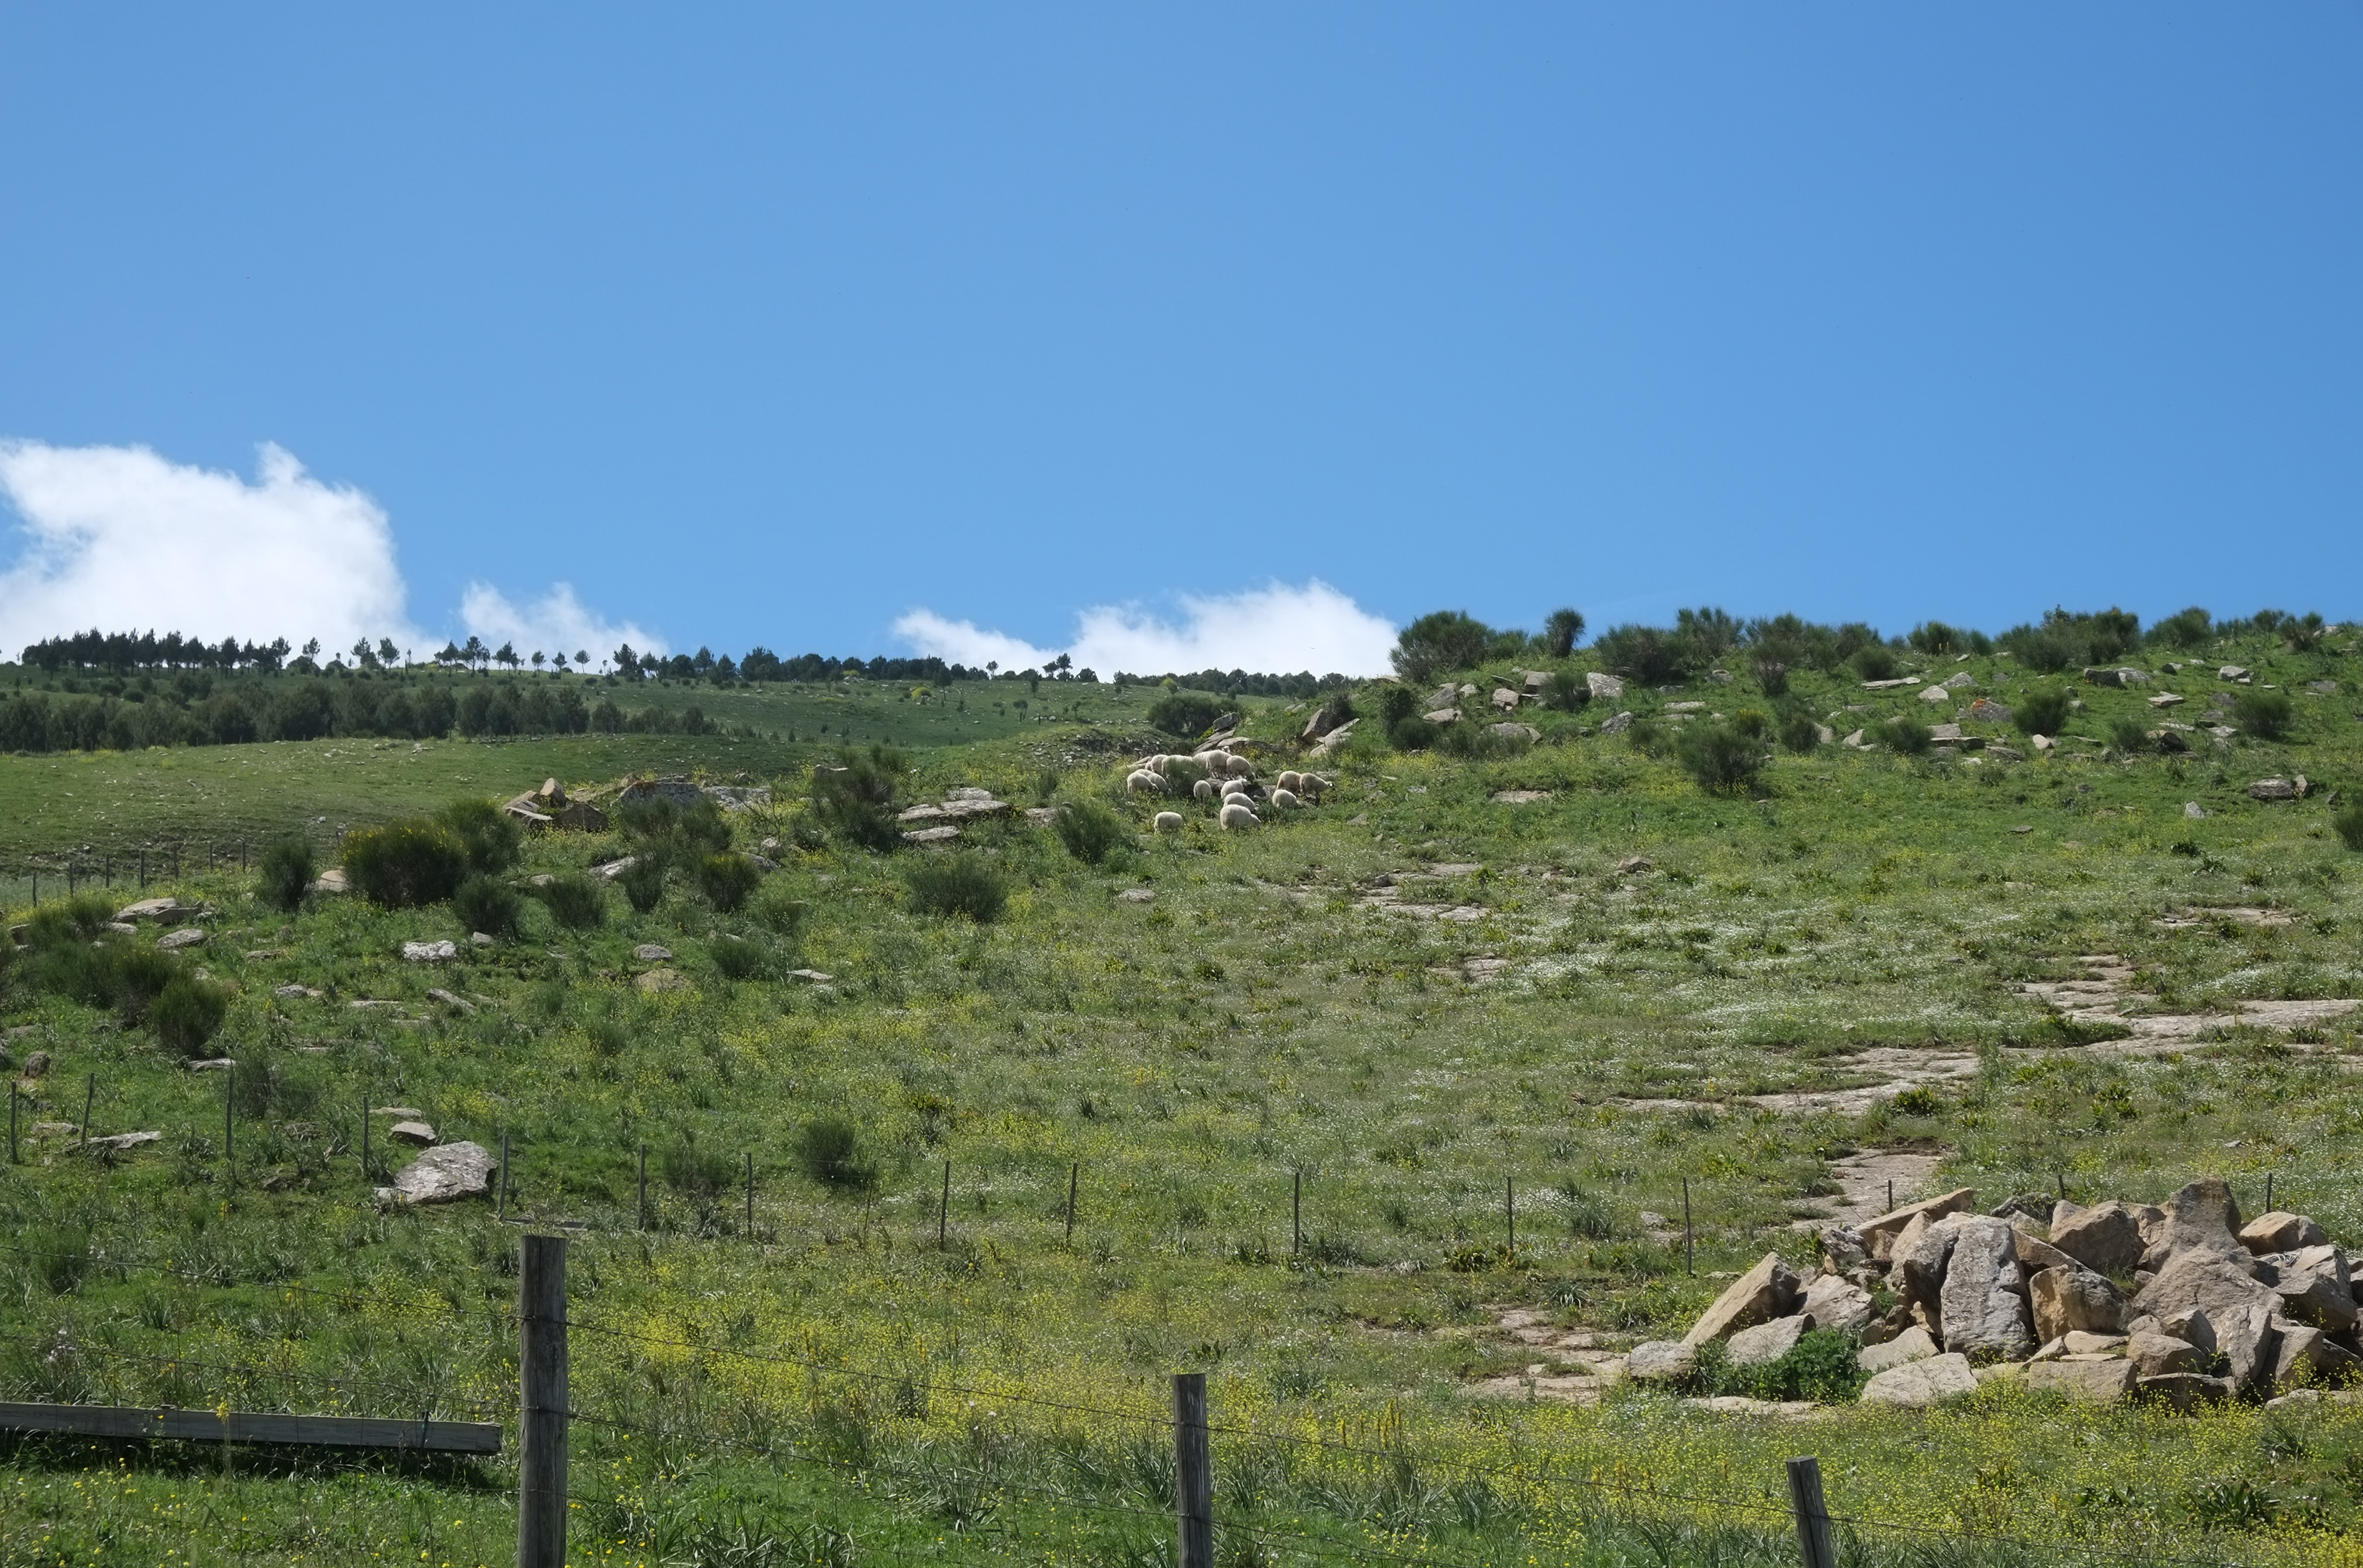
landscape, wilderness, mountain, field, meadow, prairie, hill, pasture, grazing, ranch, italy, savanna, plain, grassland, badlands, plateau, fuji, habitat, ecosystem, sicily, fujix, fujixe1, e1, corleone, steppe, rural area, natural environment, geographical feature